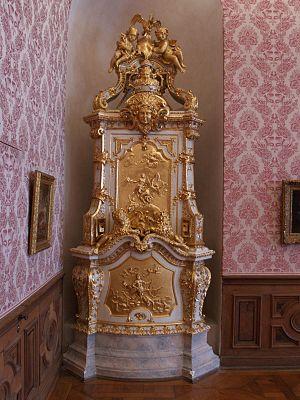
Joseph Effner, est un architecte baroque bavarois.